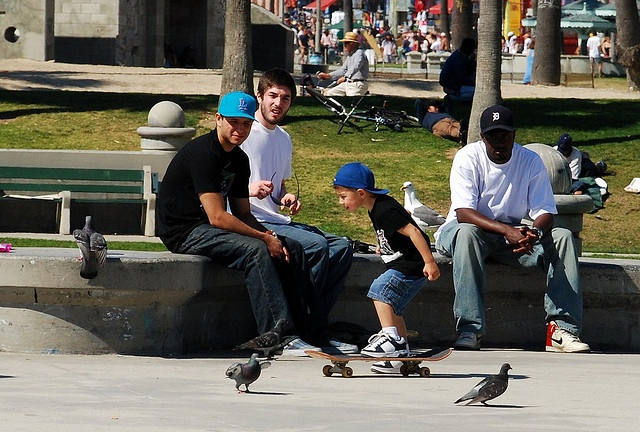
some guys sitting on a bench as they watch a little boy ride a skateboard
People sitting as a child rides a skateboard close by
A person on a skateboard on a street.
A young boy skateboards in front of three older guys.
A group of guys watching a young boy skateboarding